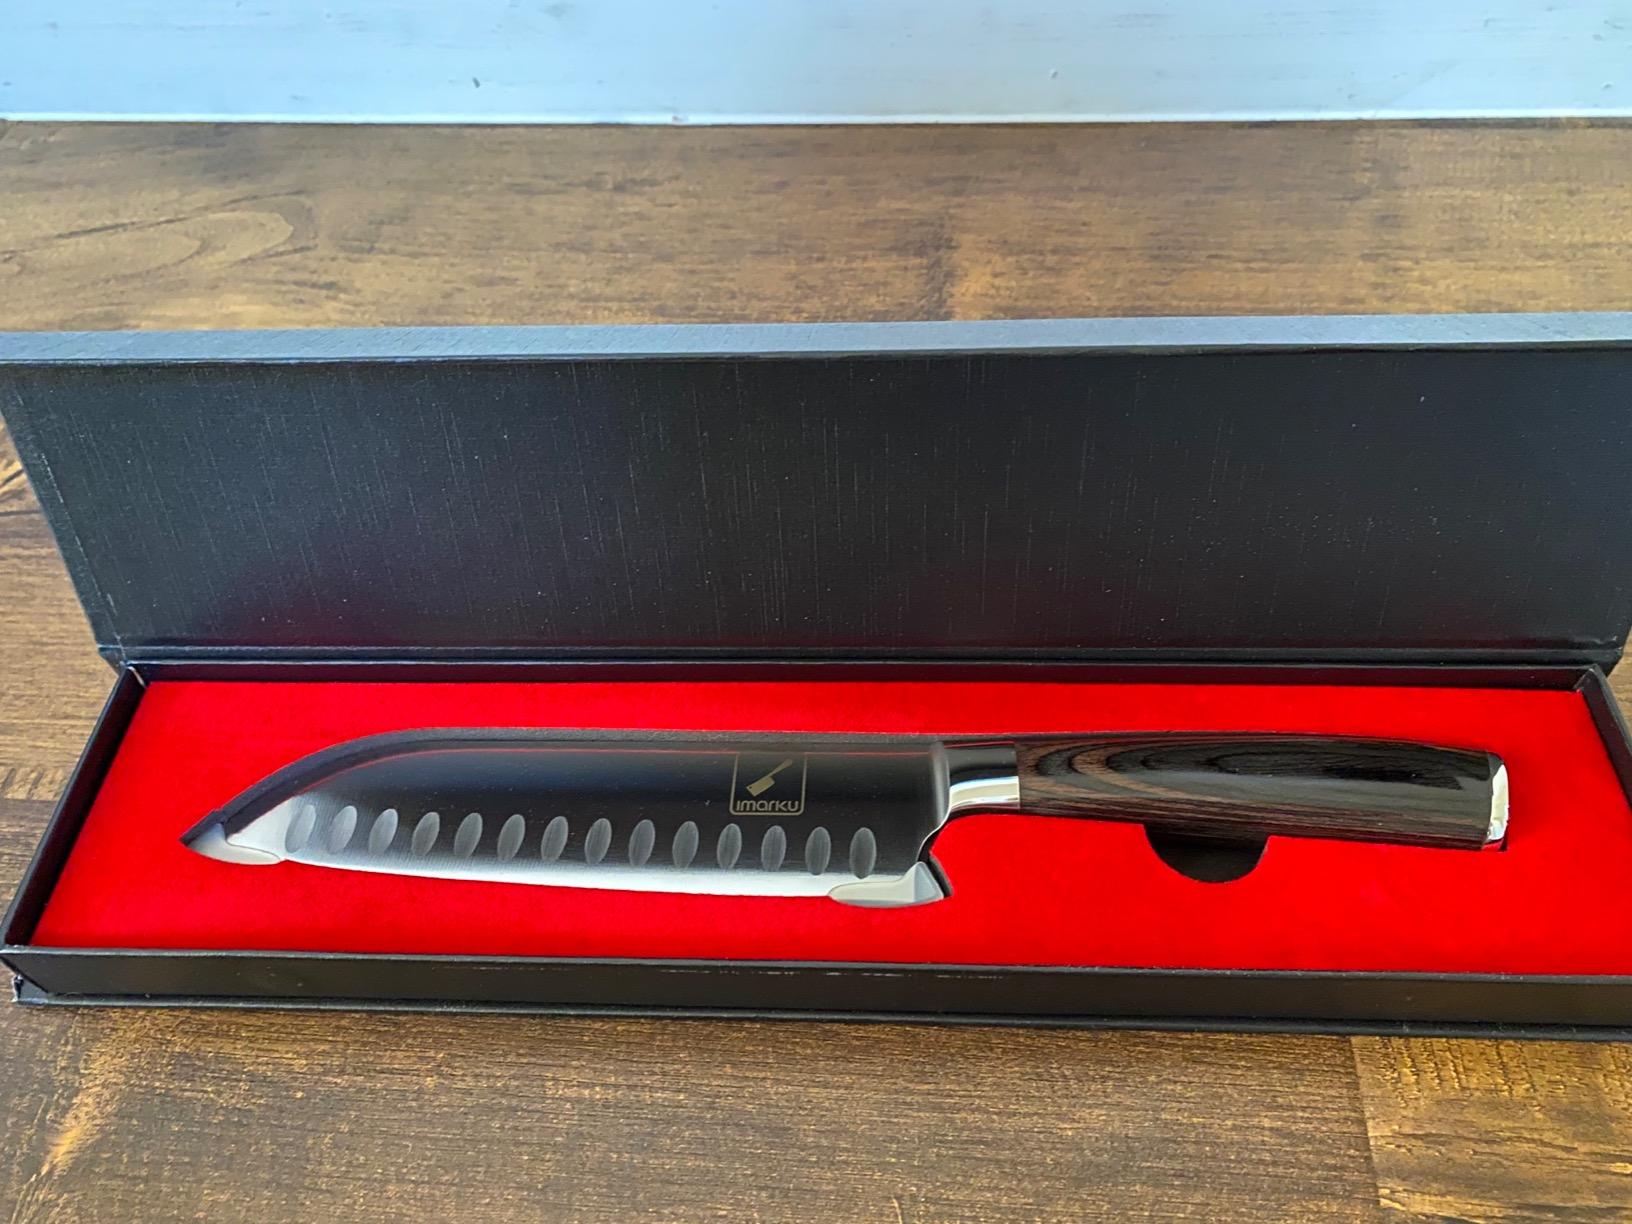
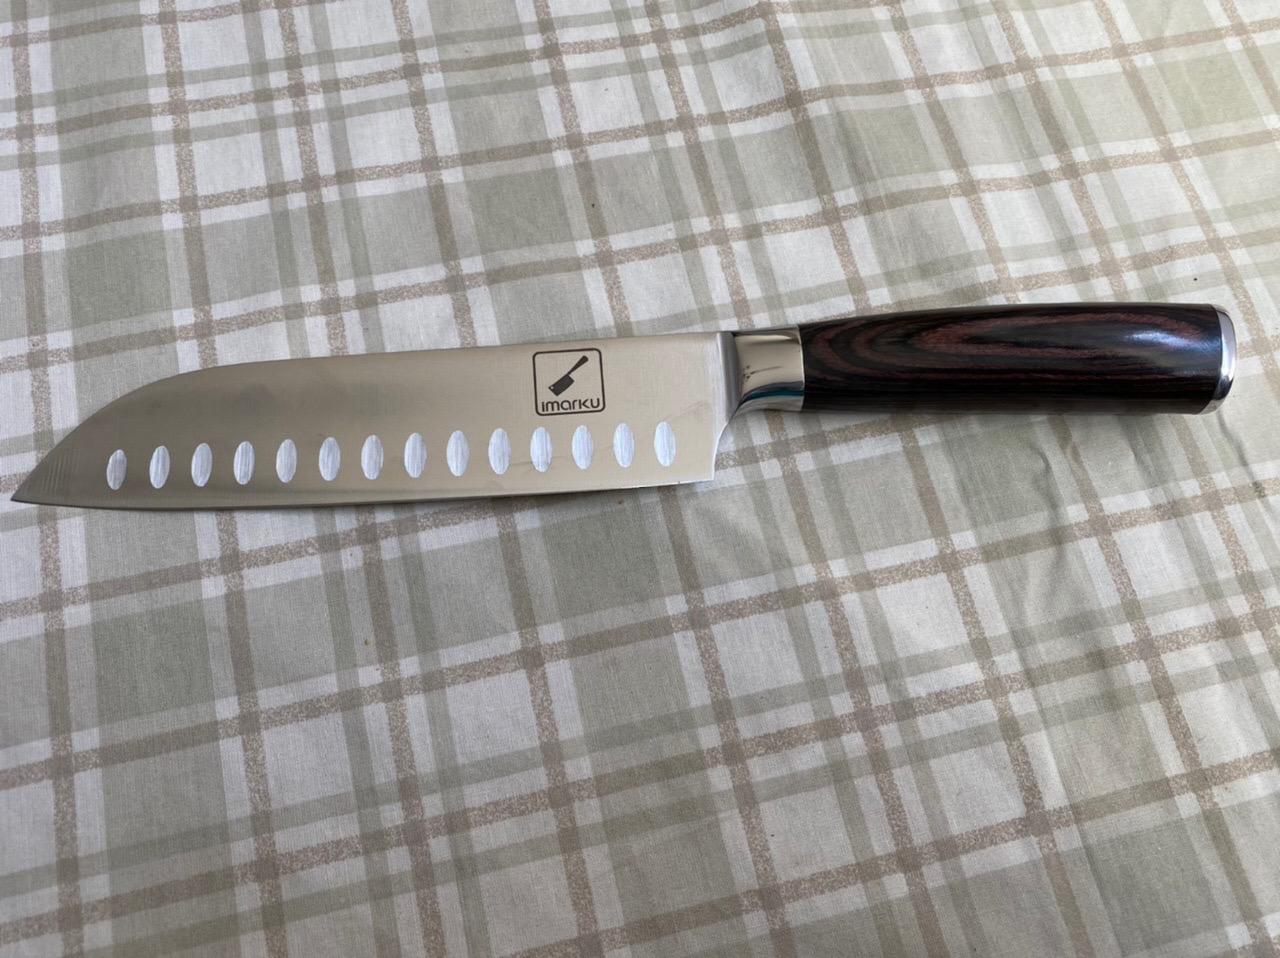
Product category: items_knife
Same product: yes